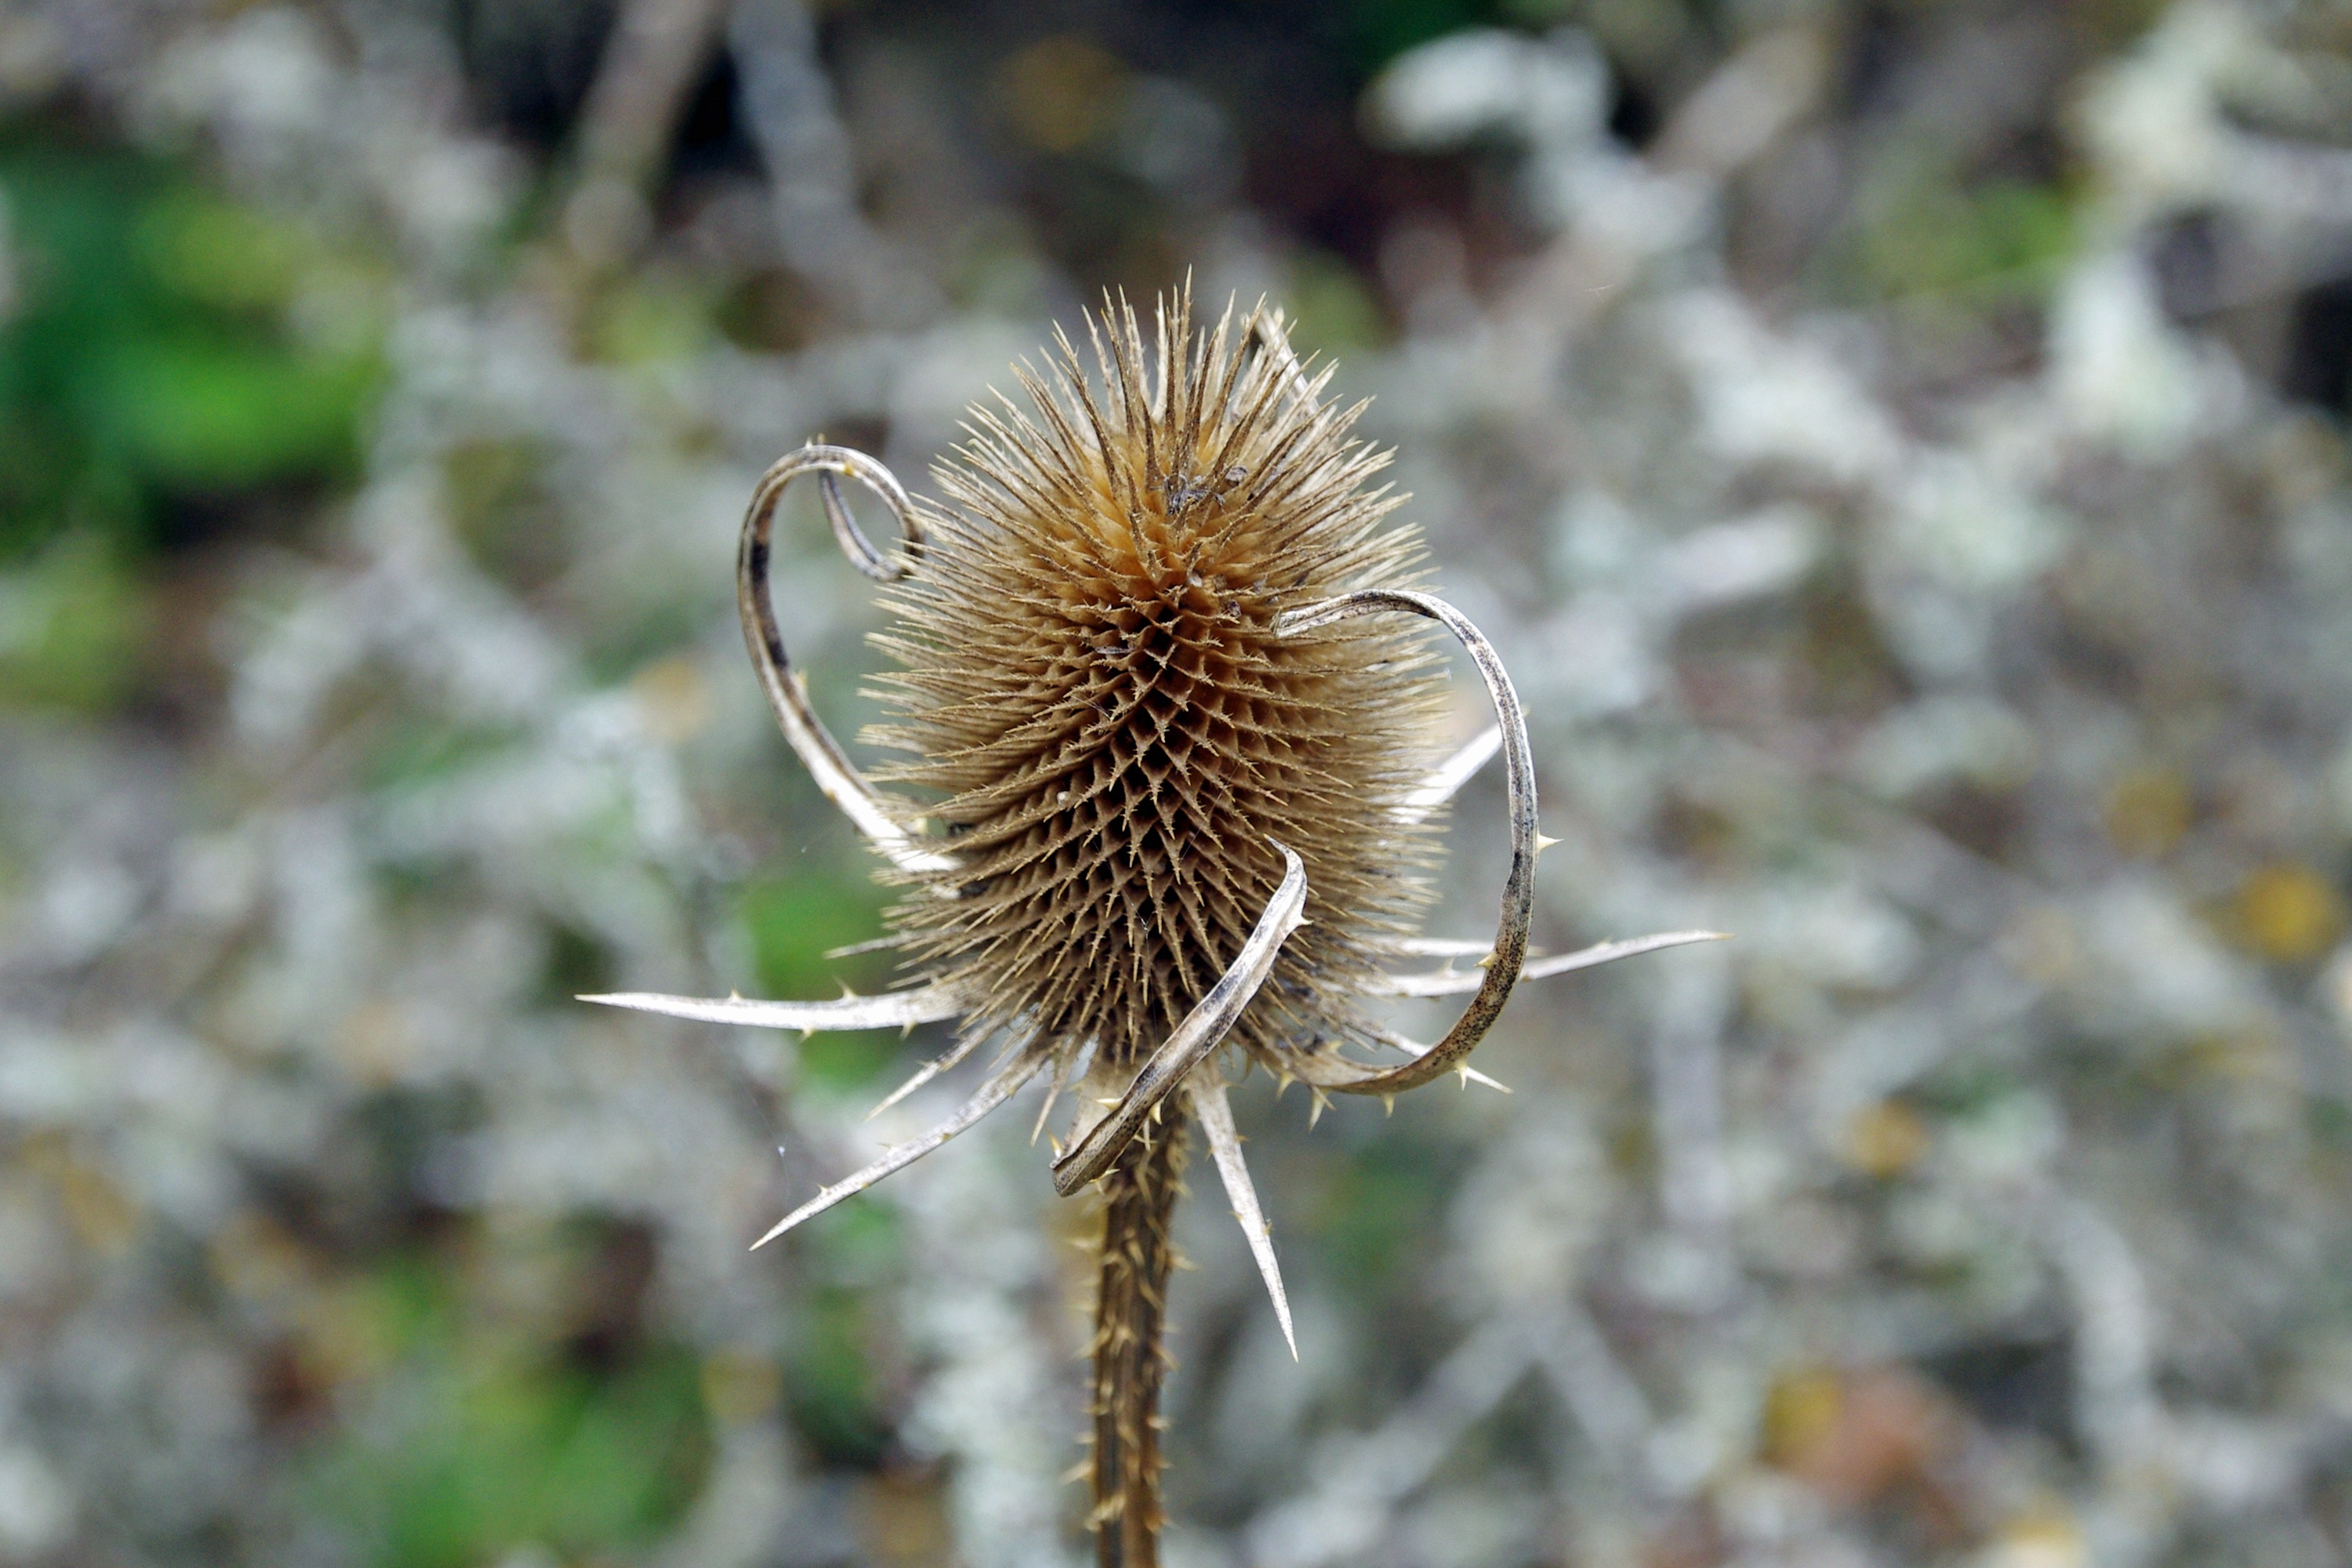
nature, plant, leaf, flower, dry, autumn, brown, italy, botany, flora, fauna, wildflower, close up, wildflowers, thistle, macro photography, national park of abruzzo, the abruzzo national park, civitella alfedena, l aquila, abruzzo, dried flowers, flowering plant, daisy family, plant stem, land plant, thorns spines and prickles